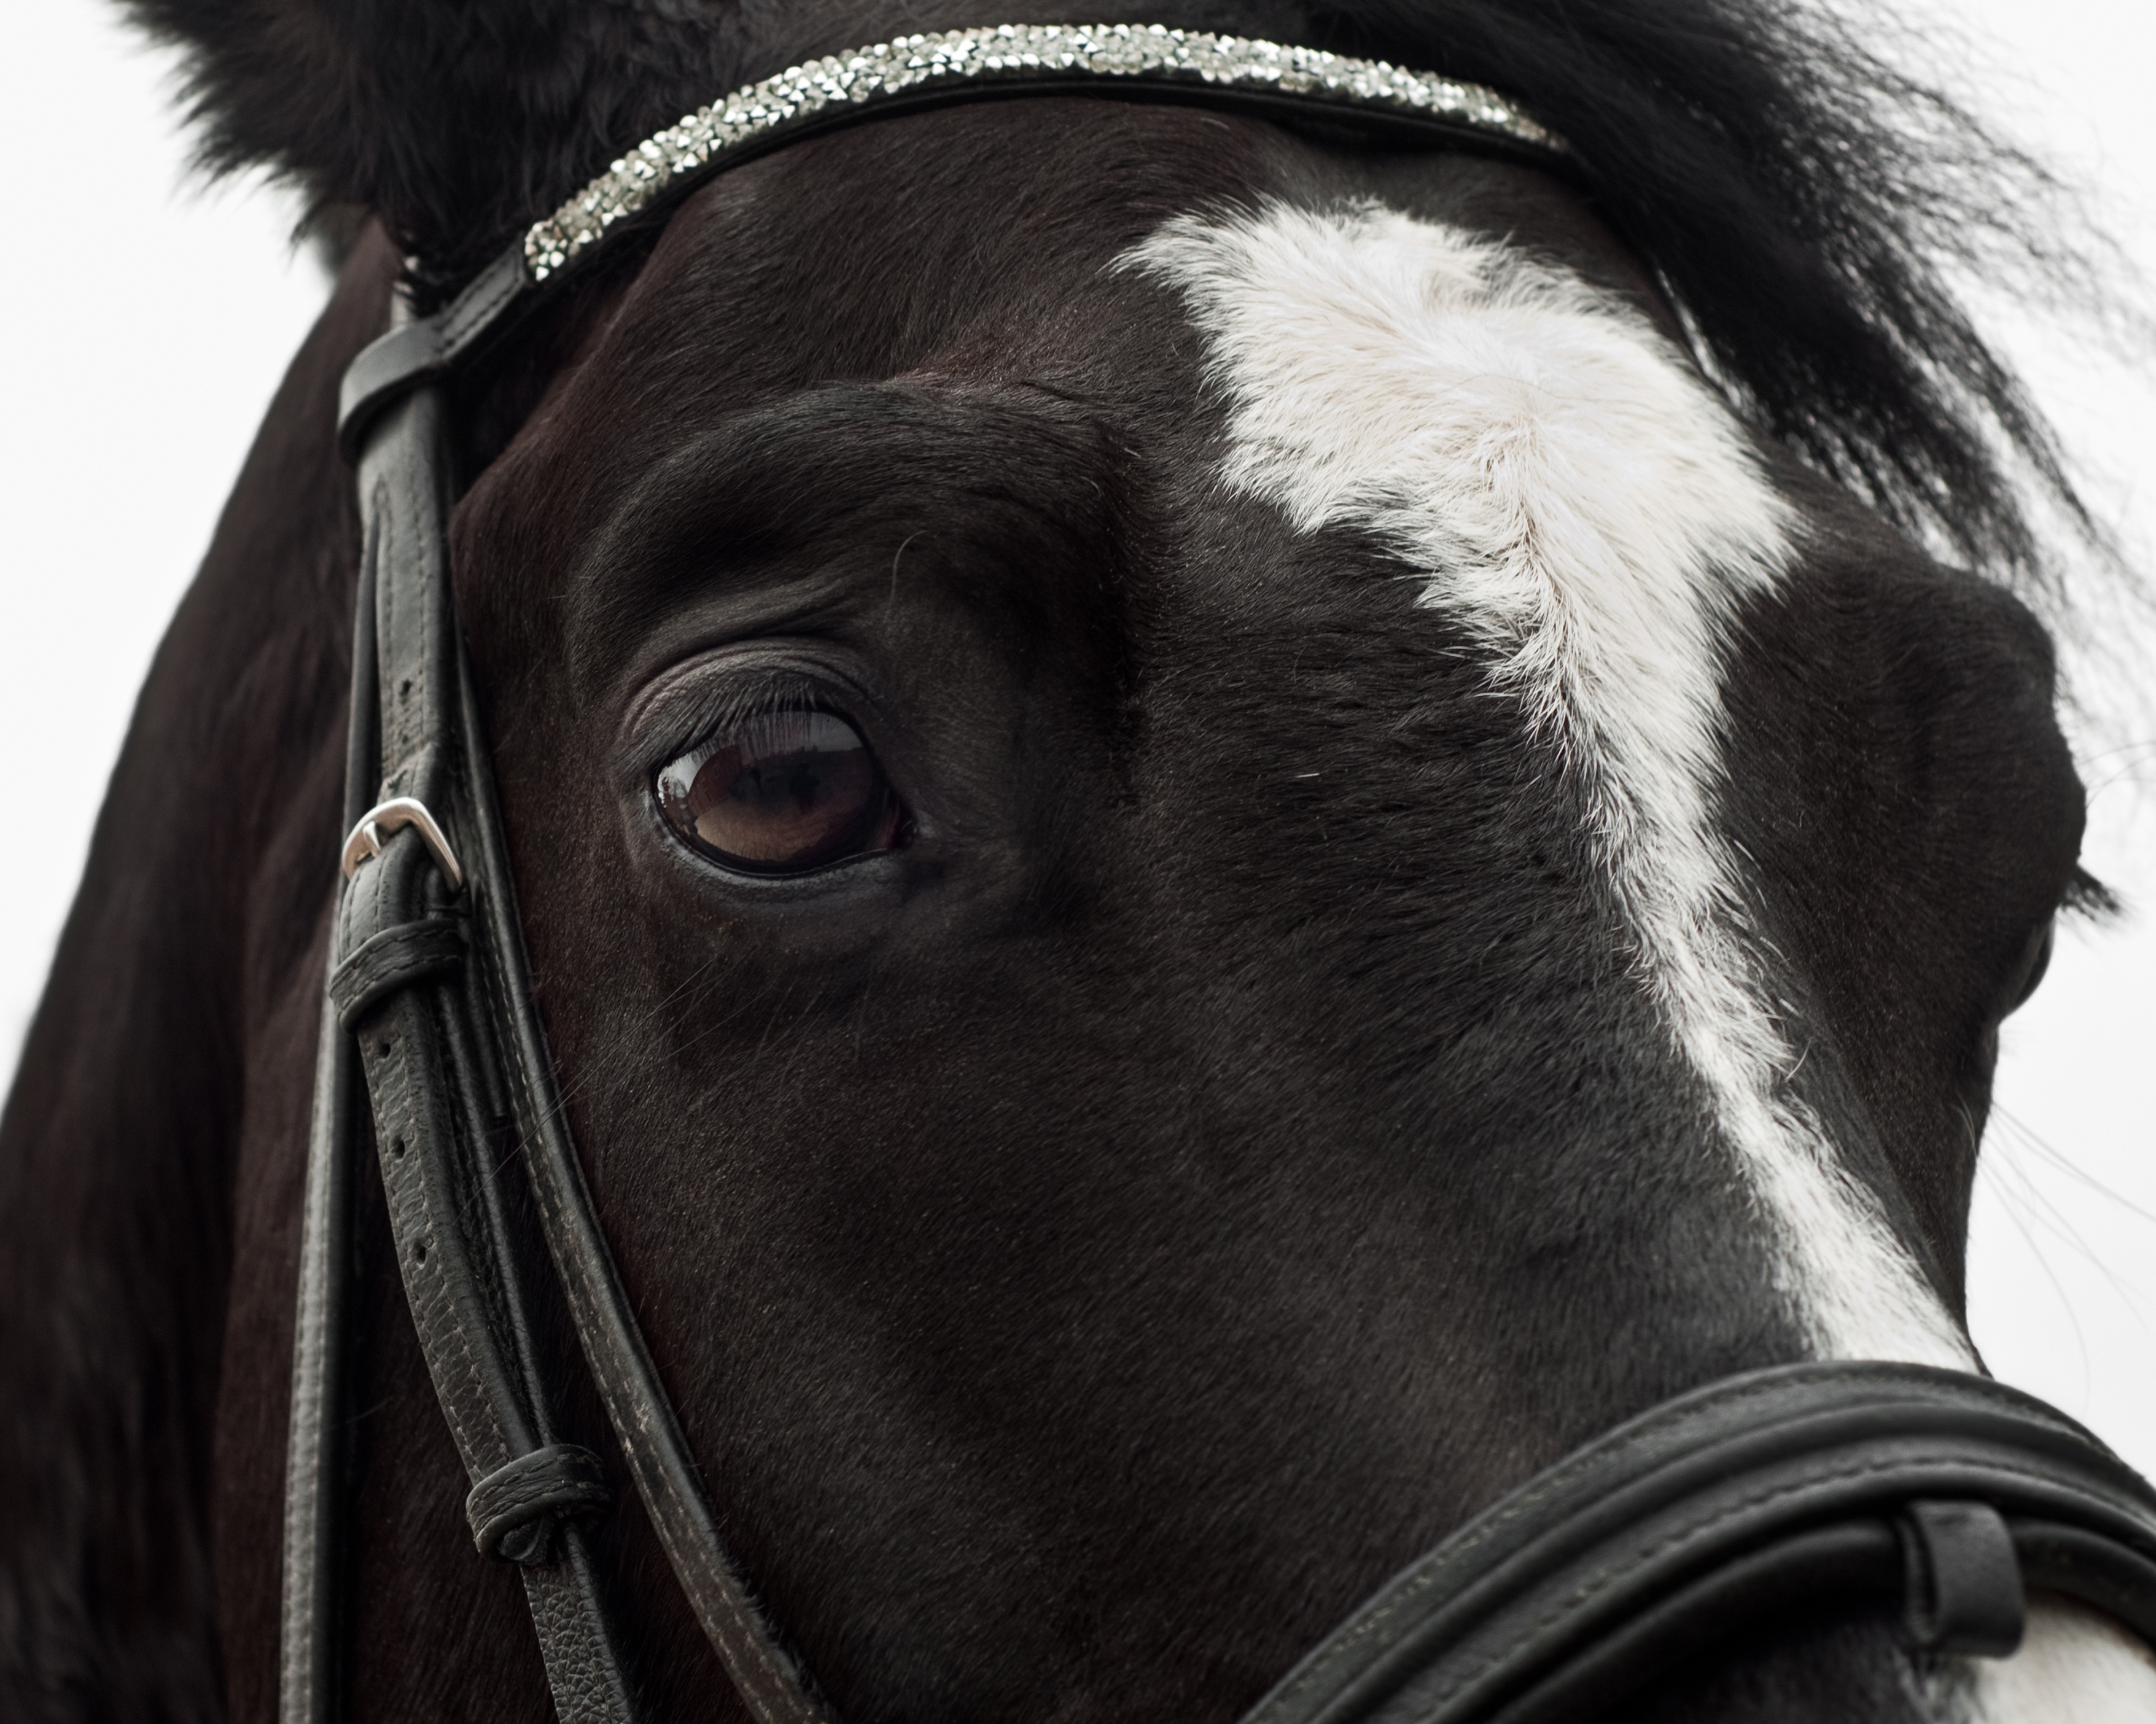
black and white, white, leather, horse, rein, stallion, mane, clothing, black, monochrome, close up, bridle, eye, head, halter, monochrome photography, horse like mammal, horse tack